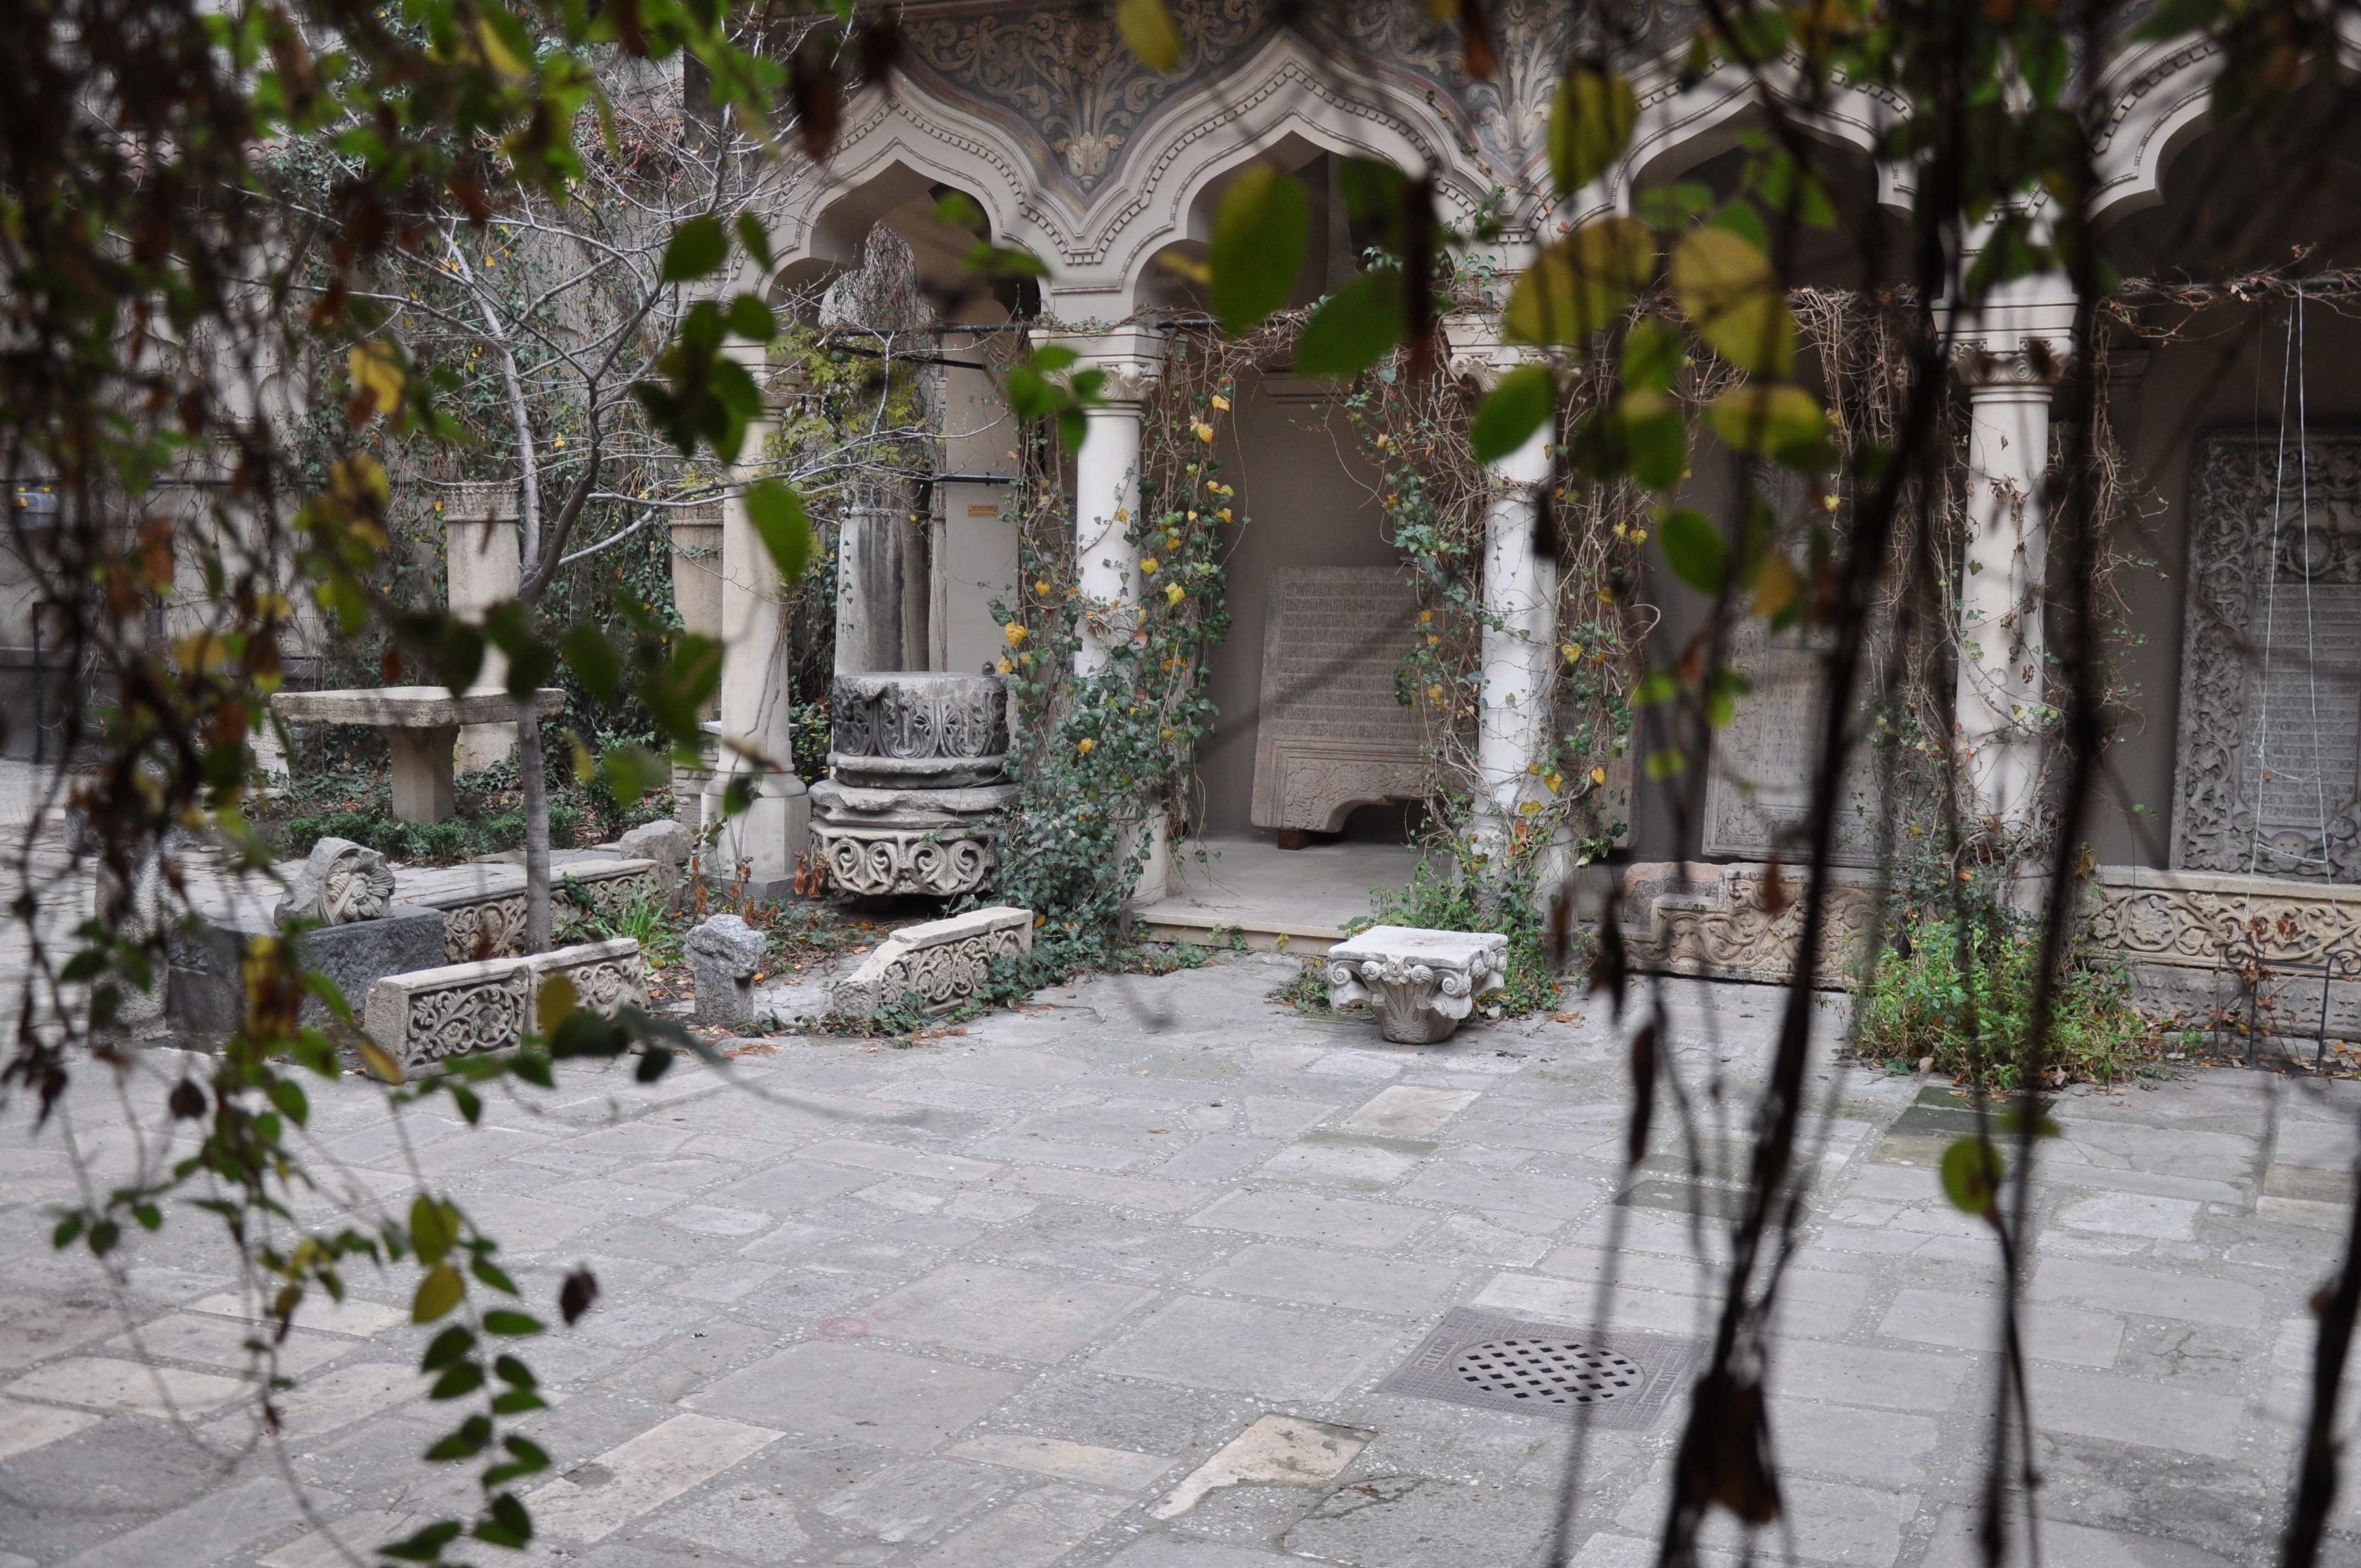
architecture, photography, mansion, house, building, home, monument, photo, europe, backyard, religion, church, garden, christian, photos, religious, free, cool image, de, courtyard, monastery, churches, fotografie, christianity, romana, orthodox, eastern, estate, yard, romania, bucharest, convent, bor, biserica, arhitectura, orthodoxy, romanian, ortodoxa, patrimoniu, ortodox, manastirea, manastire, ortodoxia, ortodoxie, cretinism, cretin, ecclesiastical, bisericeasc, cladire, edificiu, bucuresti, centrulvechi, lipscani, lmibiiaa19464, stavro, stavropoleos, brancovenesc, 1724